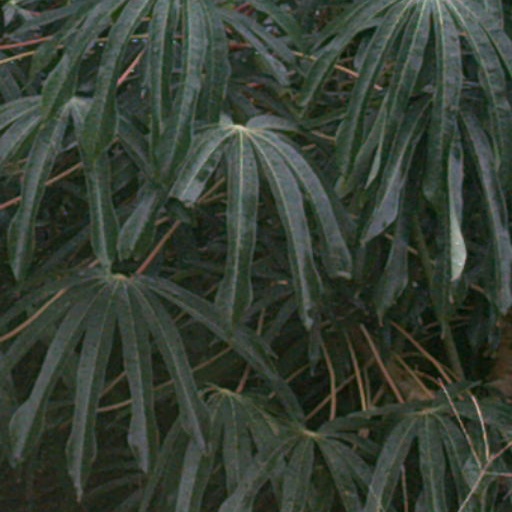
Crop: cassava